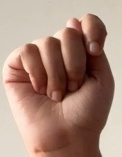
ASL sign: T